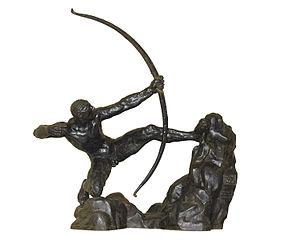
Héraklès tue les oiseaux du lac Stymphale, Antoine Bourdelle, Bronze, H. 250